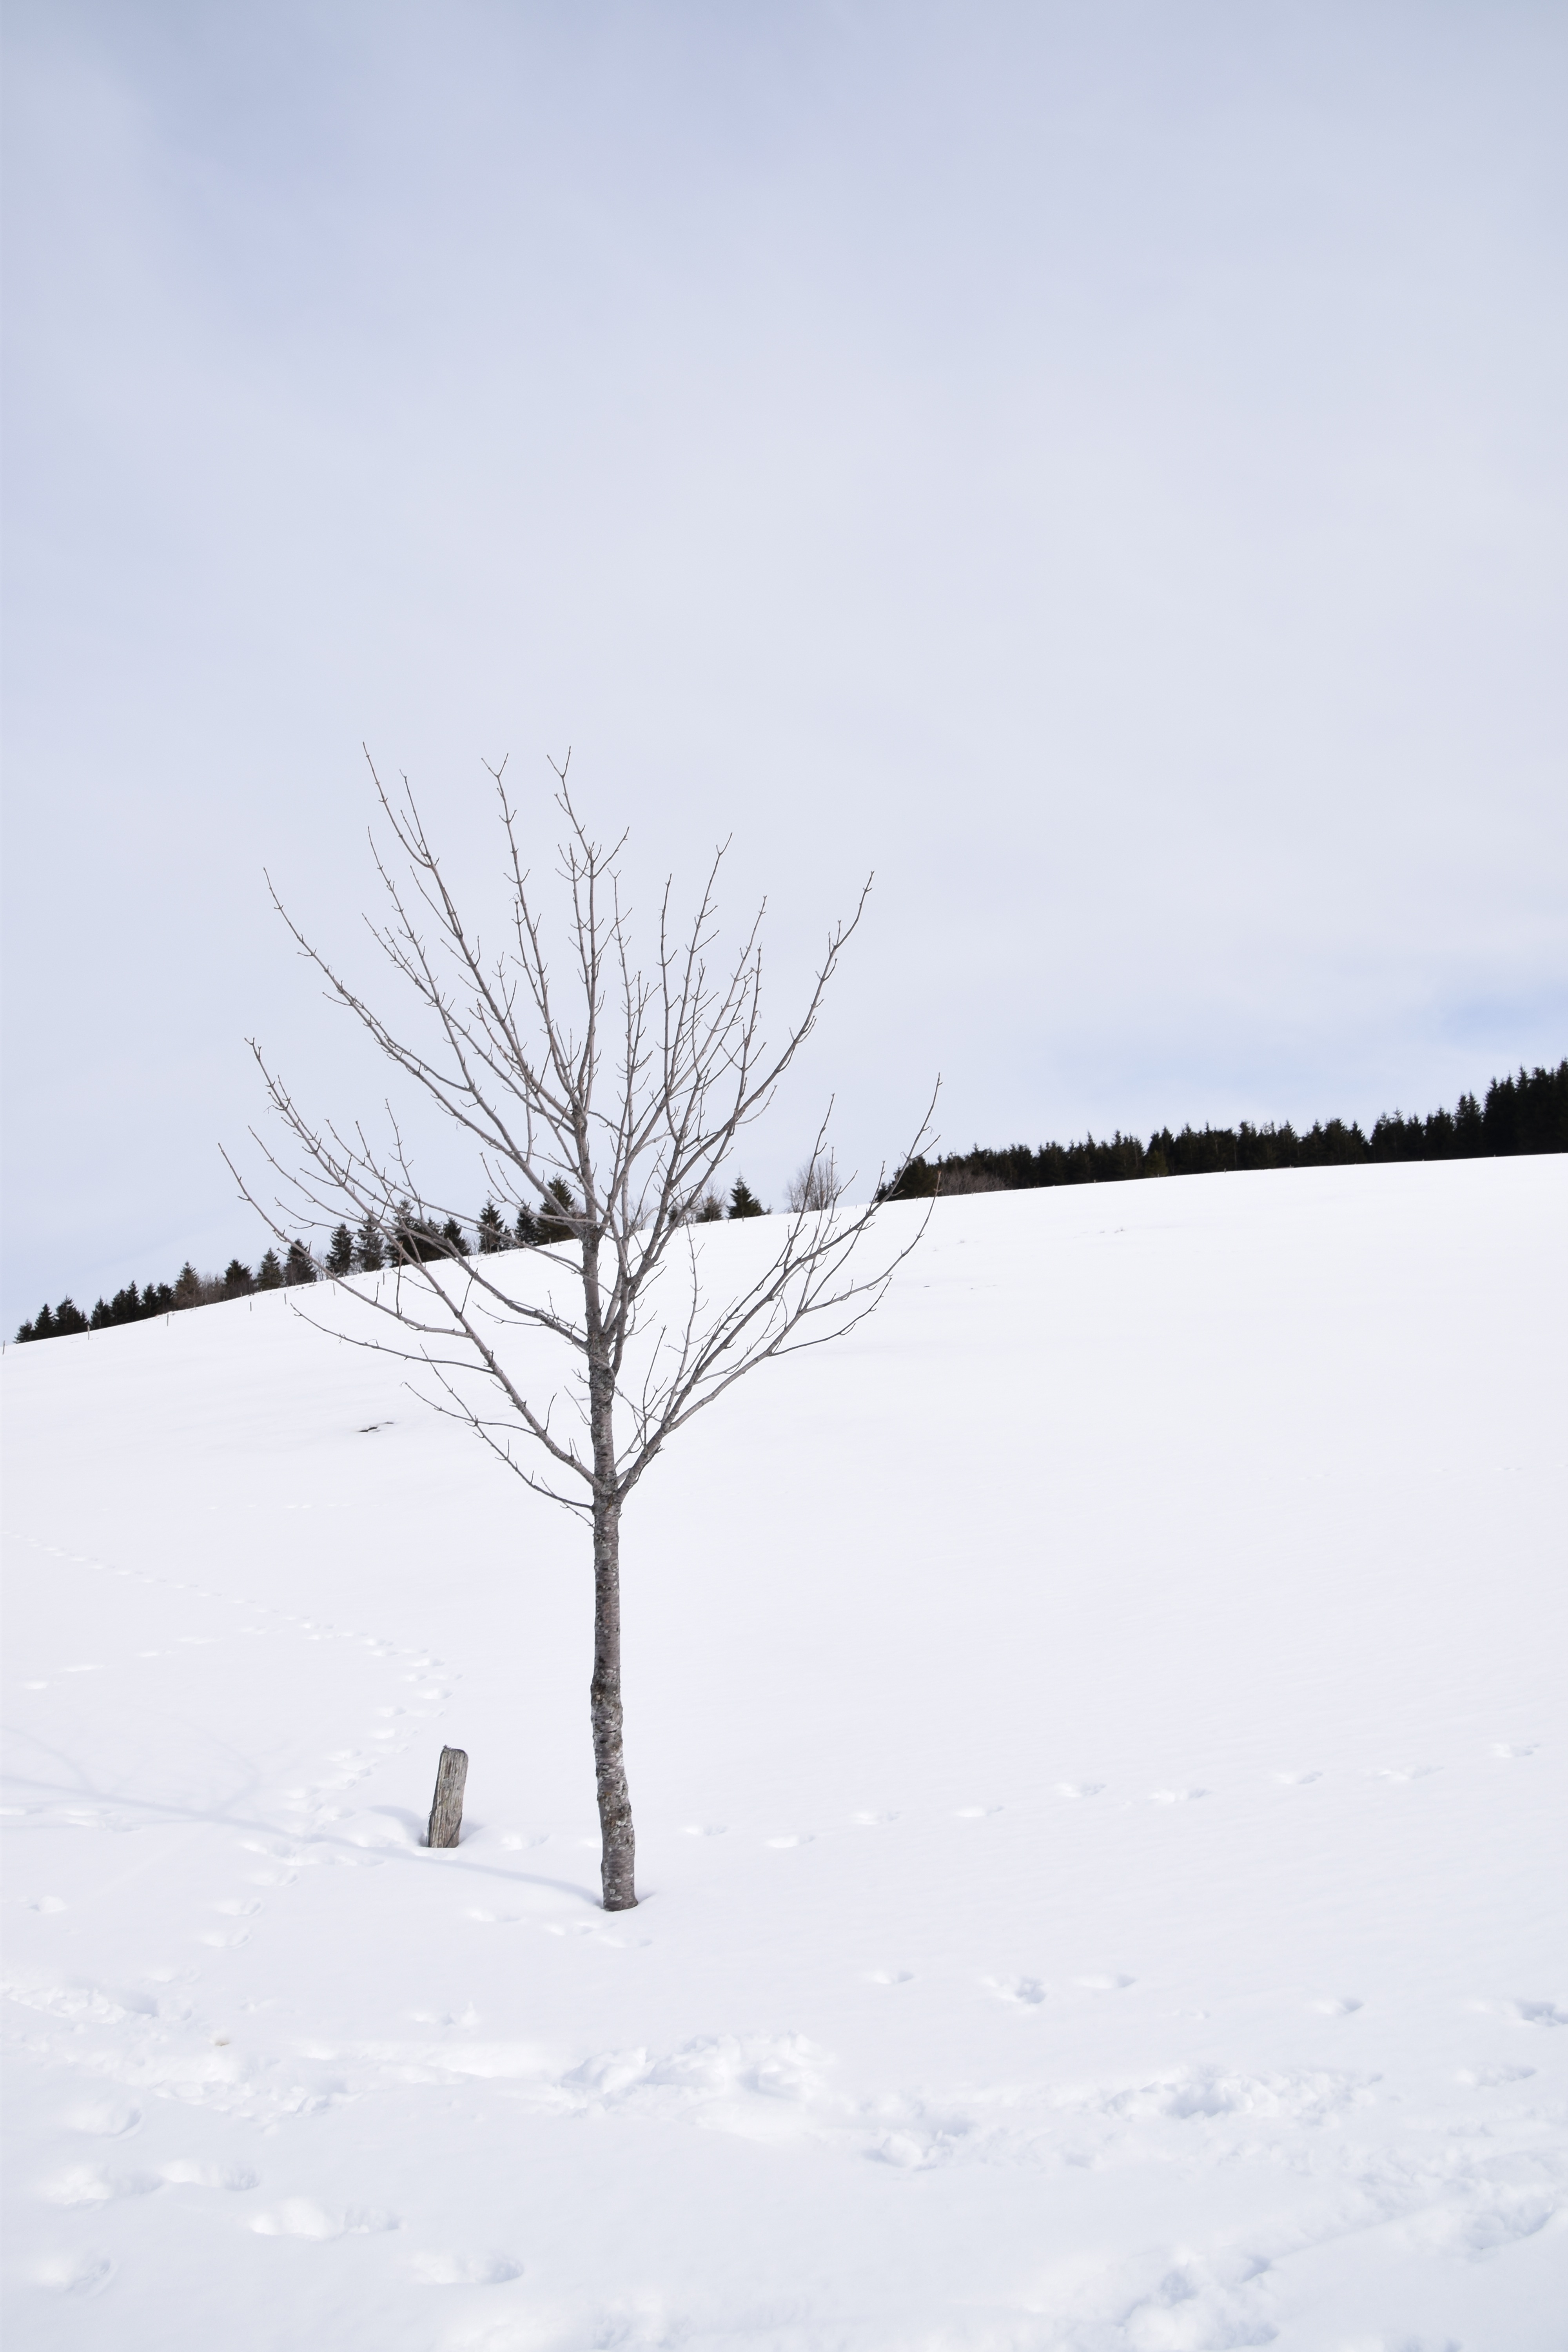
landscape, tree, forest, branch, snow, winter, white, frost, ice, weather, season, twig, blizzard, freezing, black forest, woody plant, winter storm